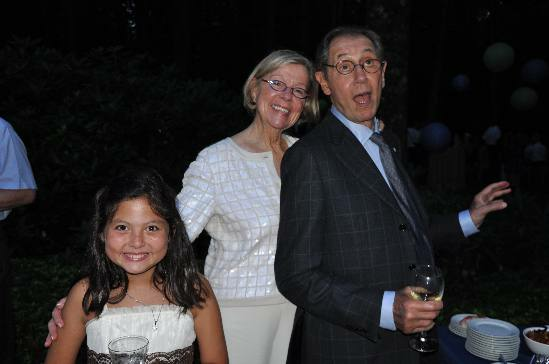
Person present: Yes